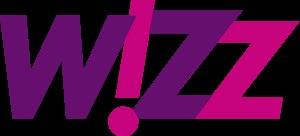
Wizz ou Wizz Air est une compagnie aérienne à bas prix hongroise qui dessert 140 destinations à partir de bases situées en Europe centrale, en Europe de l'Est et en Grande-Bretagne.